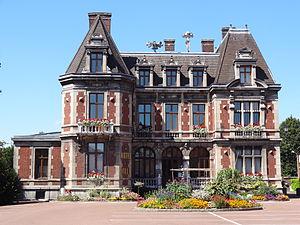
L'Hôtel de Ville de PHALEMPIN (FRANCE, NORD)
Phalempin est une commune française située dans le département du Nord, en région Hauts-de-France.